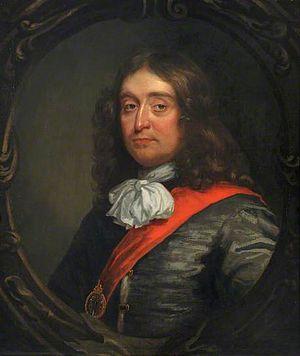
Thomas Fanshawe, 1ᵉʳ vicomte Fanshawe KB était un homme politique anglais qui a siégé à la Chambre des communes à plusieurs reprises entre 1621 et 1661. Il a soutenu la cause royaliste dans la guerre civile anglaise. Après la restauration, il a été élevé à la pairie.